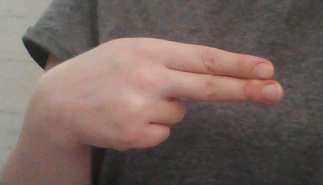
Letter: ain